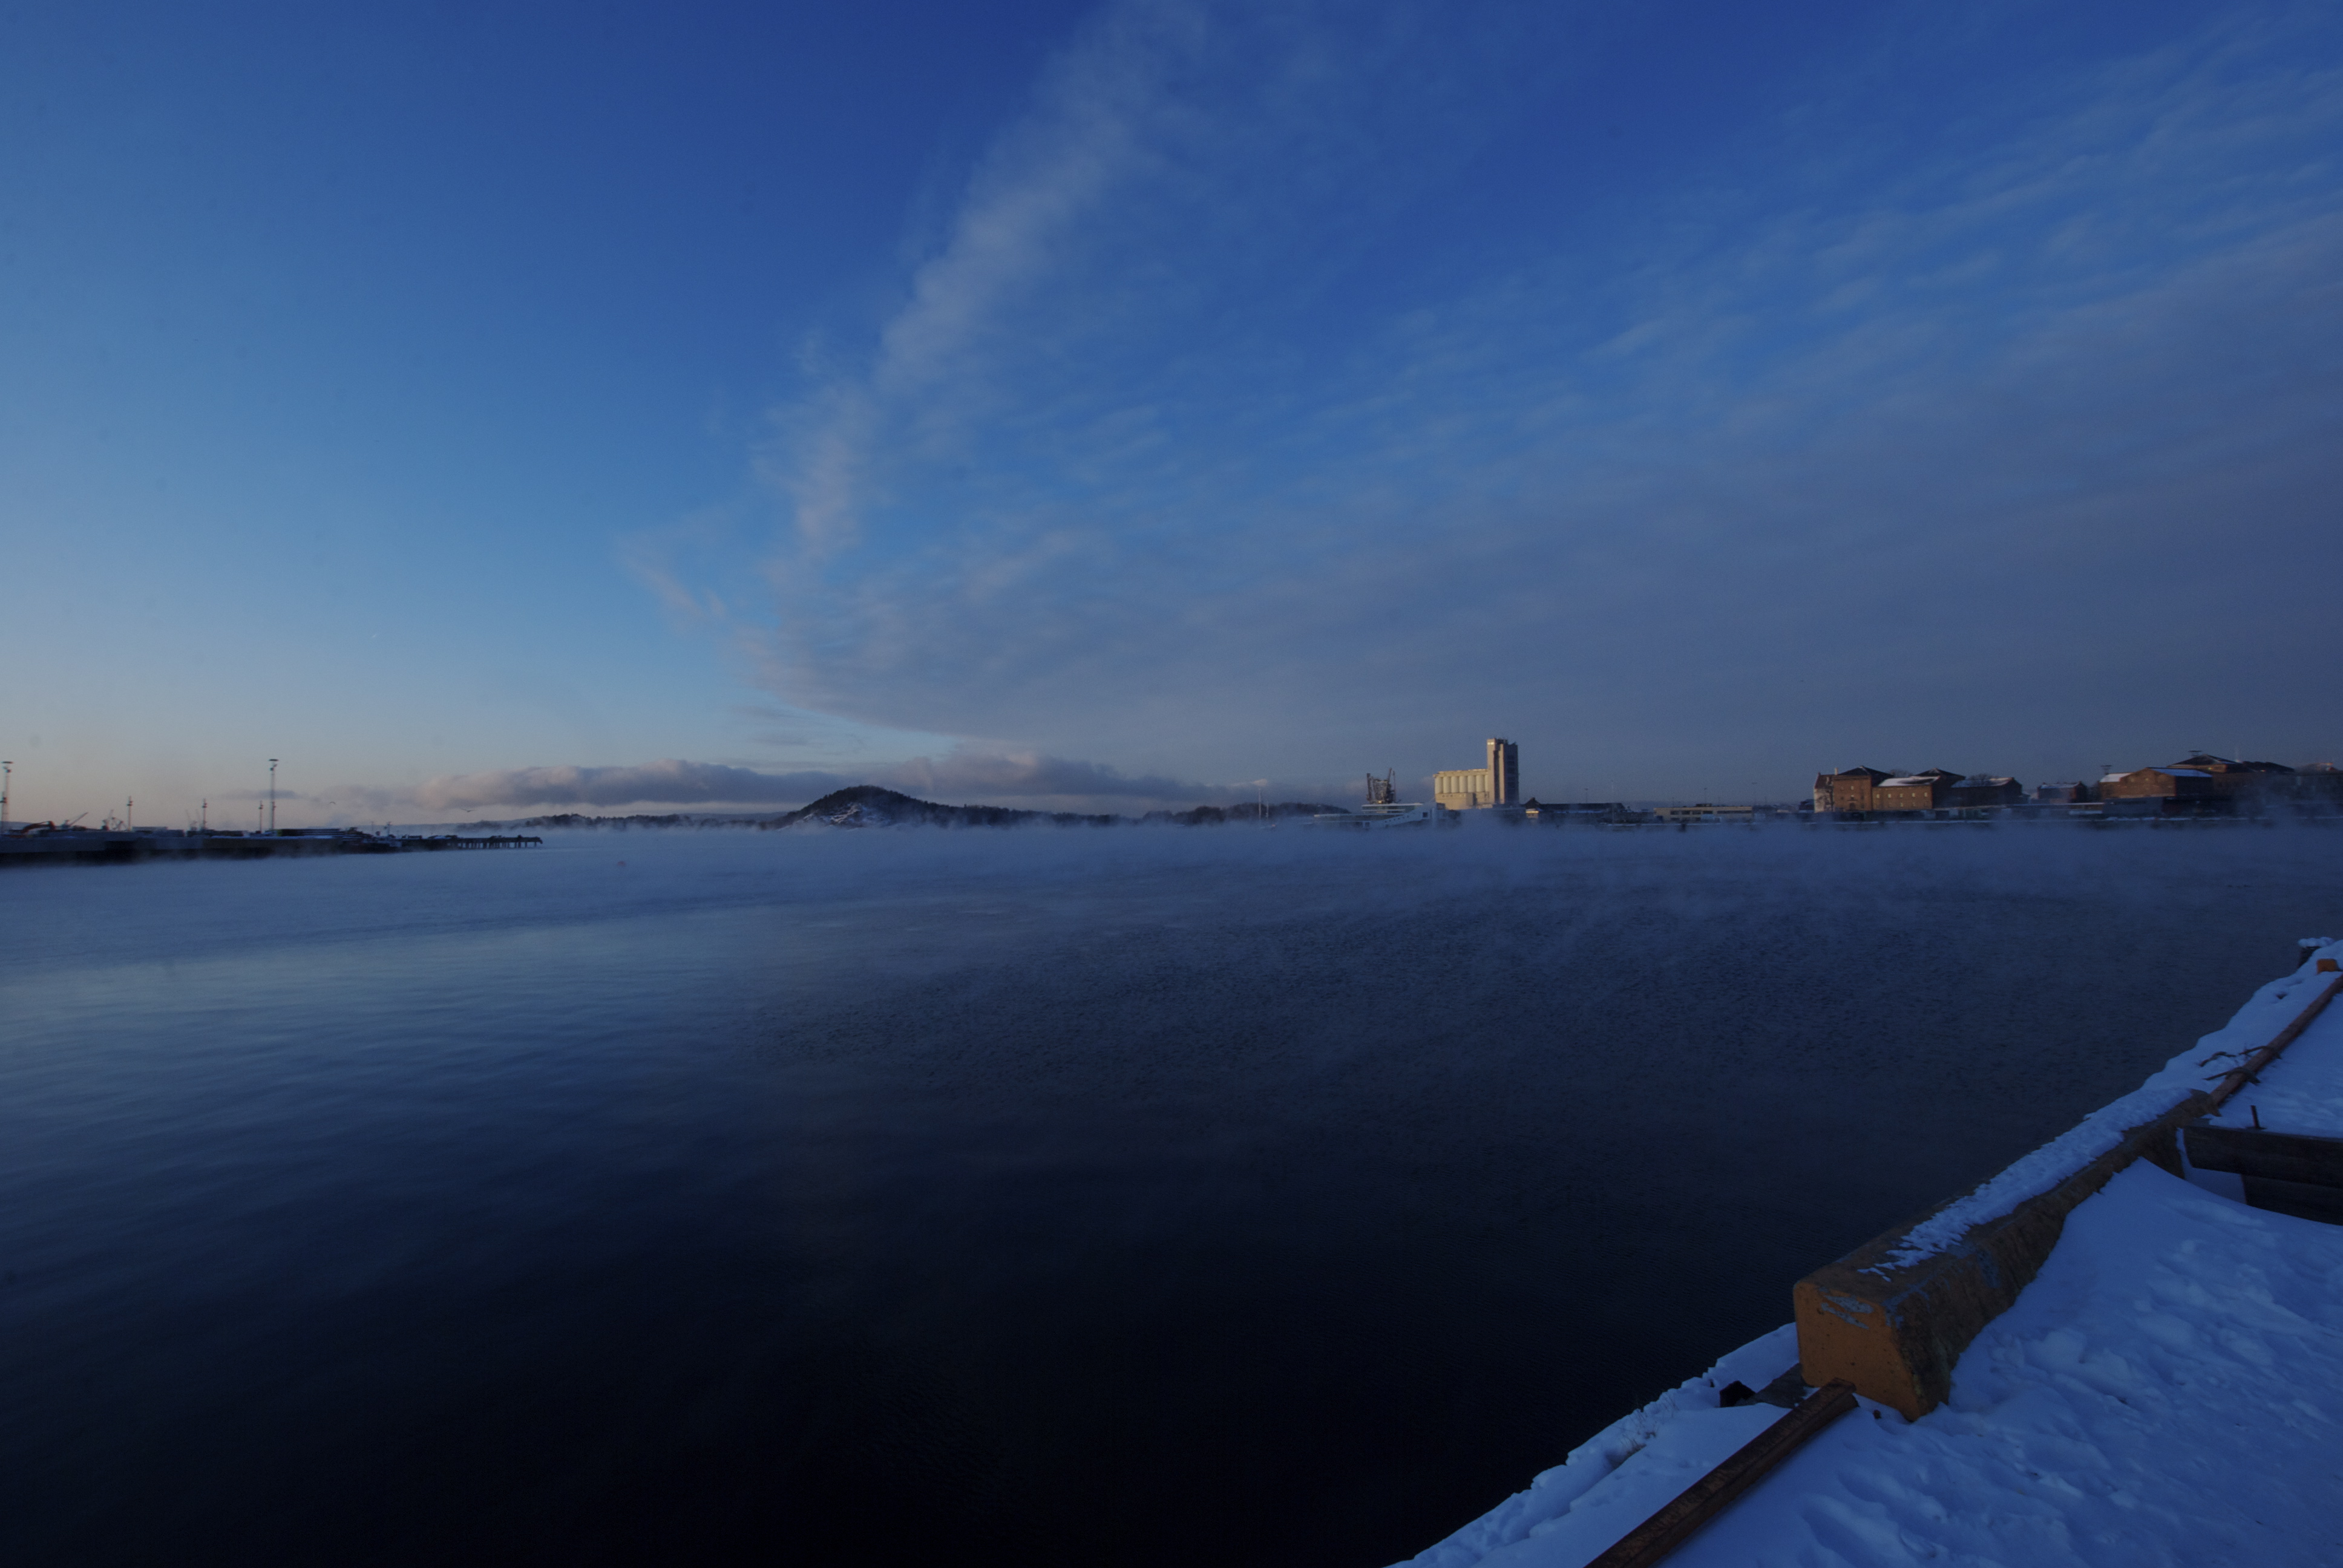
landscape, sea, coast, water, ocean, horizon, snow, cold, winter, light, cloud, sky, sunrise, sunset, boat, sunlight, morning, shore, wave, lake, view, building, dawn, city, urban, river, dusk, ice, evening, reflection, vehicle, bay, blue, reservoir, nikon, arctic, lonely, lines, colors, lovely, cool, original, foto, beautiful, keep, quiet, soul, minimalistic, d800, norway, norge, oslo, melancholic, hip, experimenting, insane